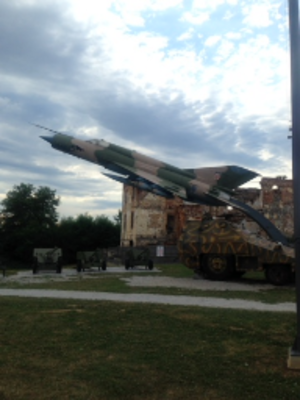
Ici un MiG-21 des forces de l'armée de l'air et de défense aérienne de la République de Croatie
Karlovac est une ville et une municipalité de Croatie centrale, chef-lieu du comitat de Karlovac, en Croatie. Au recensement de 2001, la municipalité comptait 59 395 habitants, dont 85,86 % de Croates et 8,55 % de Serbes et la ville seule comptait 49 082 habitants. La ville est parfois appelée la « ville aux quatre rivières ».